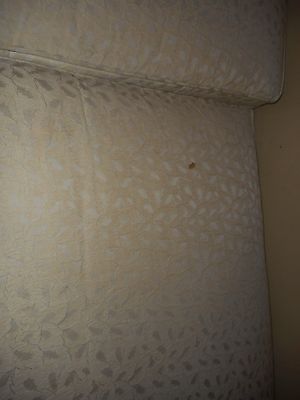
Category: sofa